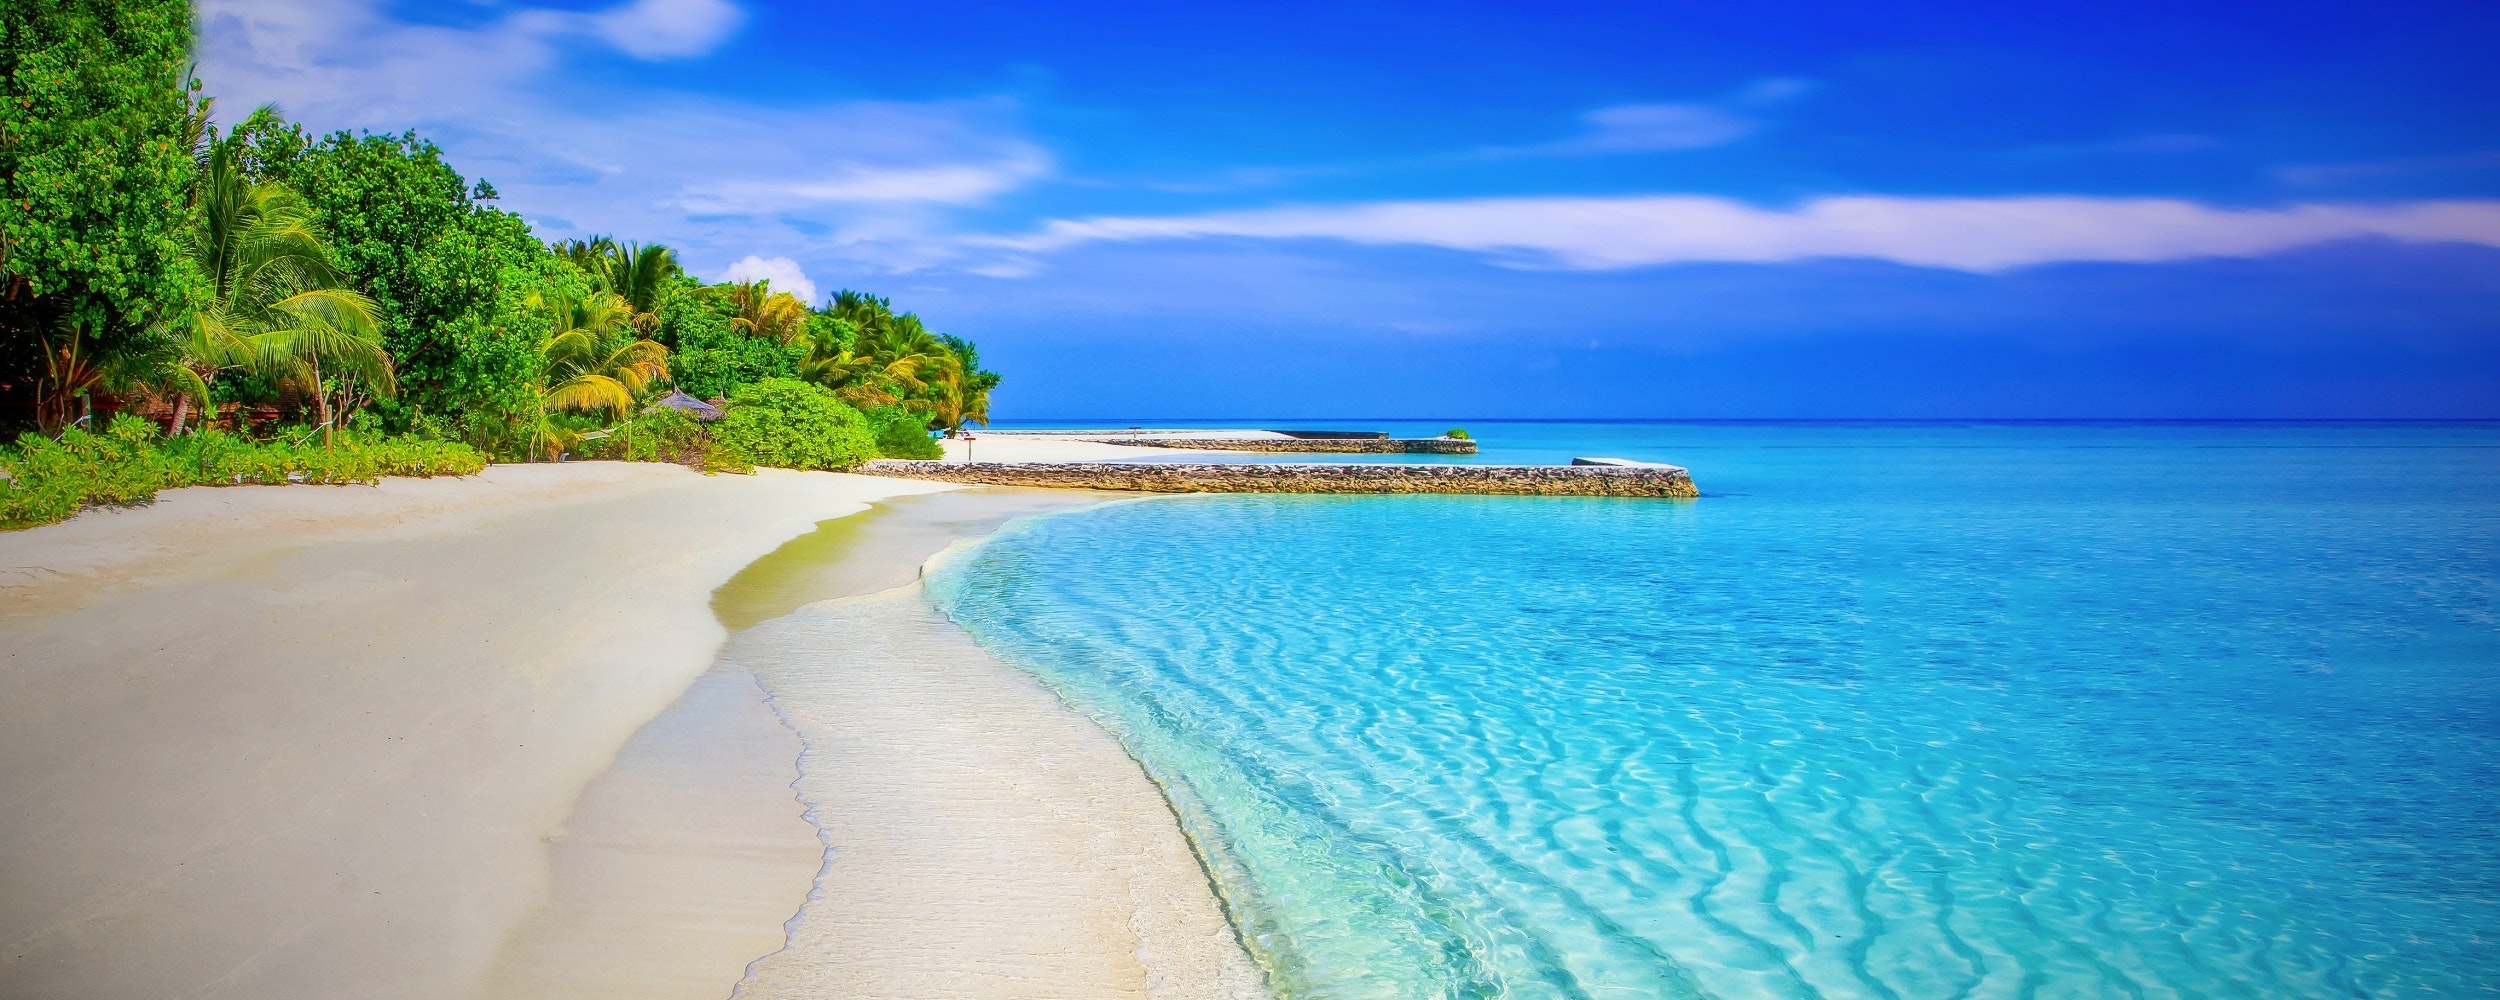
body of water, natural landscape, nature, shore, sea, coast, sky, beach, ocean, tropics, coastal and oceanic landforms, caribbean, azure, water resources, vacation, lagoon, bay, tourism, summer, landscape, island, calm, bight, photography, horizon, cay, islet, travel, promontory, sand, inlet